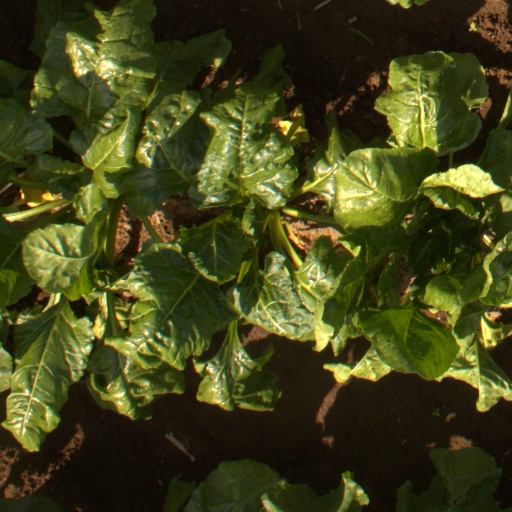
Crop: sugar beet